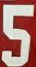
Number: 5